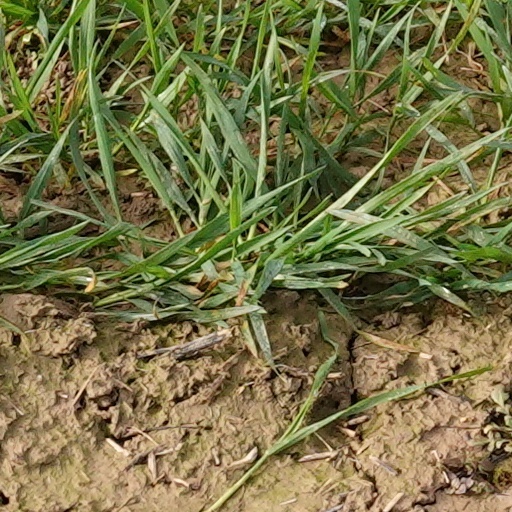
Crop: wheat